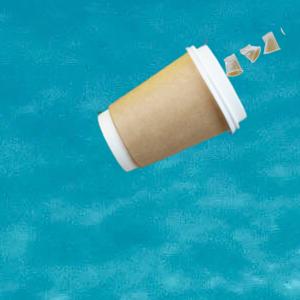
Label: cups